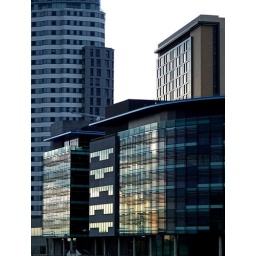
Sun trying to break through the clouds gives a faint glimmer in the windows of Salfords, Media City.